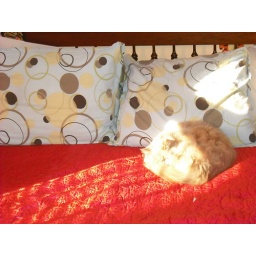
furry orange cat sleeping on bed in shaft ray of sunlight